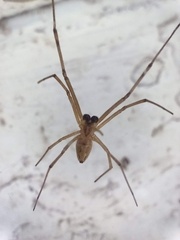
Species: Lactrodectus_hesperus